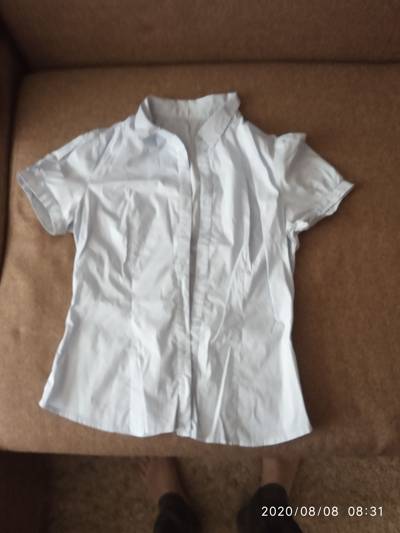
Waste category: clothes